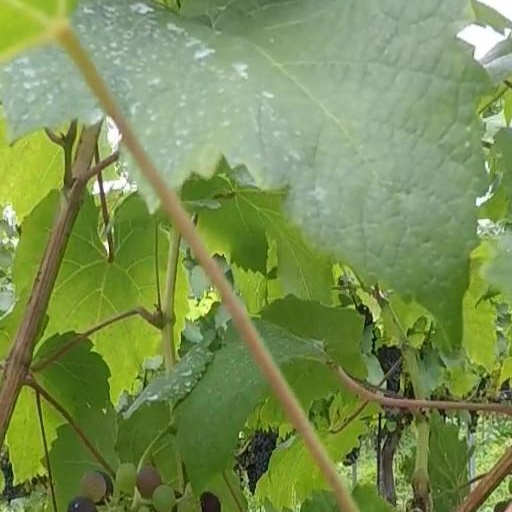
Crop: grape